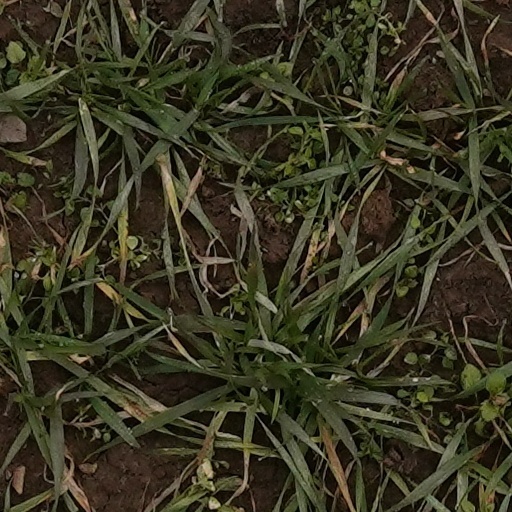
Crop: wheat